Urban runoff

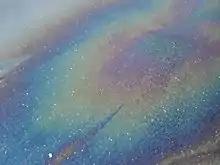
Oil slick created by runoff

Urban runoff contributes to water quality problems. In 2009 the US National Research Council published a comprehensive report on the effects of urban stormwater and stated that it continues to be a major contamination source in many watersheds throughout the United States. The report explained that "...further declines in water quality remain likely if the land-use changes that typify more diffuse sources of pollution are not addressed... These include land-disturbing agricultural, silvicultural, urban, industrial, and construction activities from which hard-to-monitor pollutants emerge during wet-weather events. Pollution from these landscapes has been almost universally acknowledged as the most pressing challenge to the restoration of waterbodies and aquatic ecosystems nationwide."